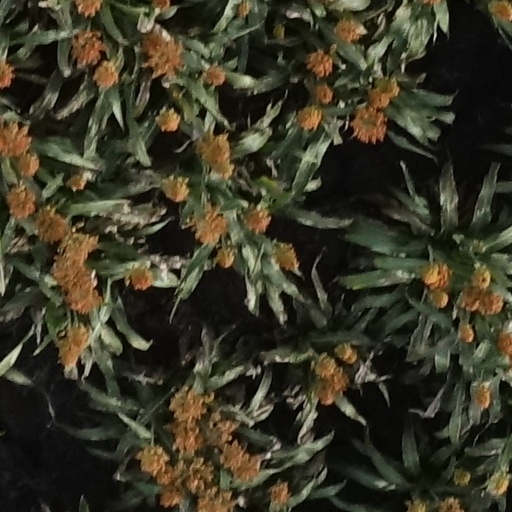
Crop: sorghum